Mount-Poonamallee Road

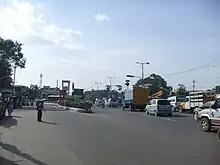
Manapakkam signal on Mount-Poonamallee Road

St. Thomas Mount-Poonamallee Road, popularly known as the Mount-Poonamallee Road (SH-55), is an arterial road in the city of Chennai, India. It runs for 11 kilometres from Kathipara Junction to the NH 4 highway connecting St. Thomas Mount with the suburb of Poonamallee. A 5-kilometre stretch of the Mount-Poonamallee Road is located in the Alandur taluk of Chennai district, part of Maduravoyal Taluk in Chennai district and the remainder in the Poonamallee taluk of Thiruvallur district.